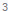
Number: 3